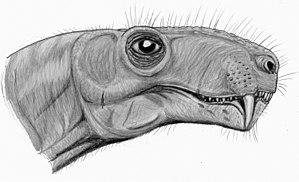
Pravoslavlevia est un genre éteint de thérapsides gorgonopsiens ayant vécu au Permien supérieur dans ce qui est aujourd'hui la Russie et dont une seule espèce est connue, Pravoslavlevia parva.